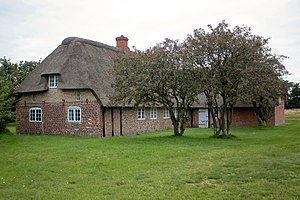
Fredede bygninger i Tønder Kommune
Østerhedevej 8, 6792 Rømø Beboelseslænge (1720) med tilhørende vinkelbygning (1762). F. 1992.* This is a photo of a listed building in Denmark, number 550-9011-1 in the Heritage Agency of Denmark database for Listed Buildings.
Denne liste over fredede bygninger i Tønder Kommune viser alle fredede bygninger i Tønder Kommune, bortset fra kirker. Listen bygger på data fra Kulturarvsstyrelsen.